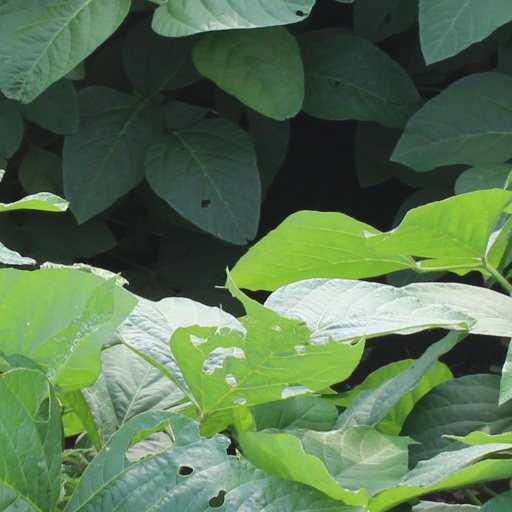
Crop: soybean